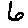
Label: 6